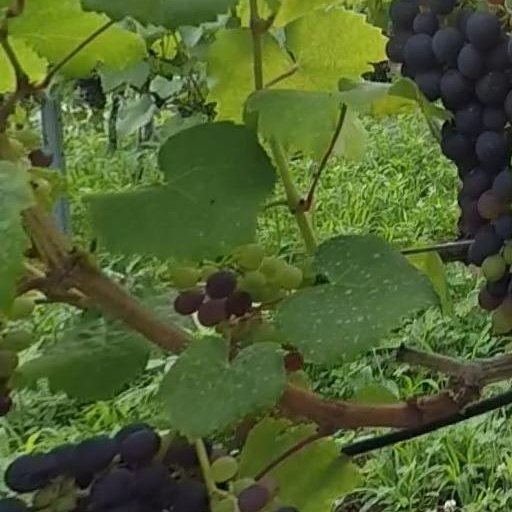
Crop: grape